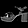
Label: Sandal